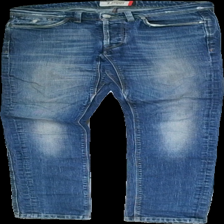
View: front
Type: Jeans
Category: Men
Brand: Not in the list
Brand text on label: Jaggy
Colors: Blue
Material: 100% cotton
Cut: Regular
Size: L
Trend: Denim
Price range: 50-100
Recommended usage: Reuse